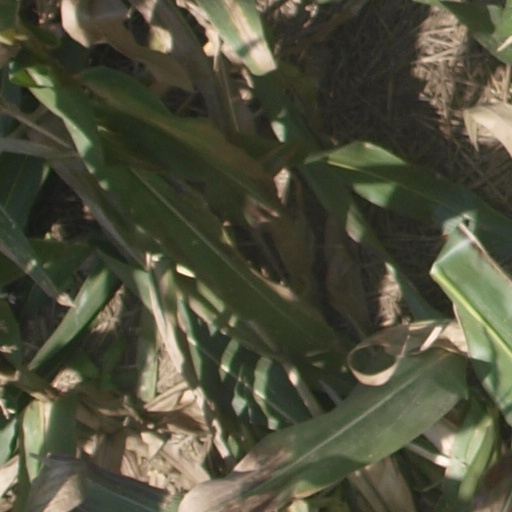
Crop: maize; corn